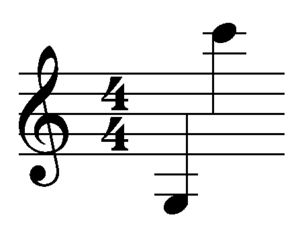
Node (musik) / Nodesystemet / Hjælpelinjer
Et g og c med hjælpelinjer.
En node er i musikken et abstrakt udtryk for en tones højde og varighed, tonens højde angives ved dens grundfrekvens.